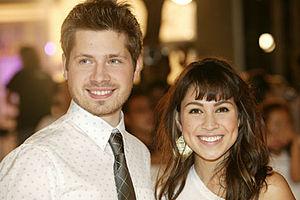
Michael Ryan Lobel, est un acteur canadien.